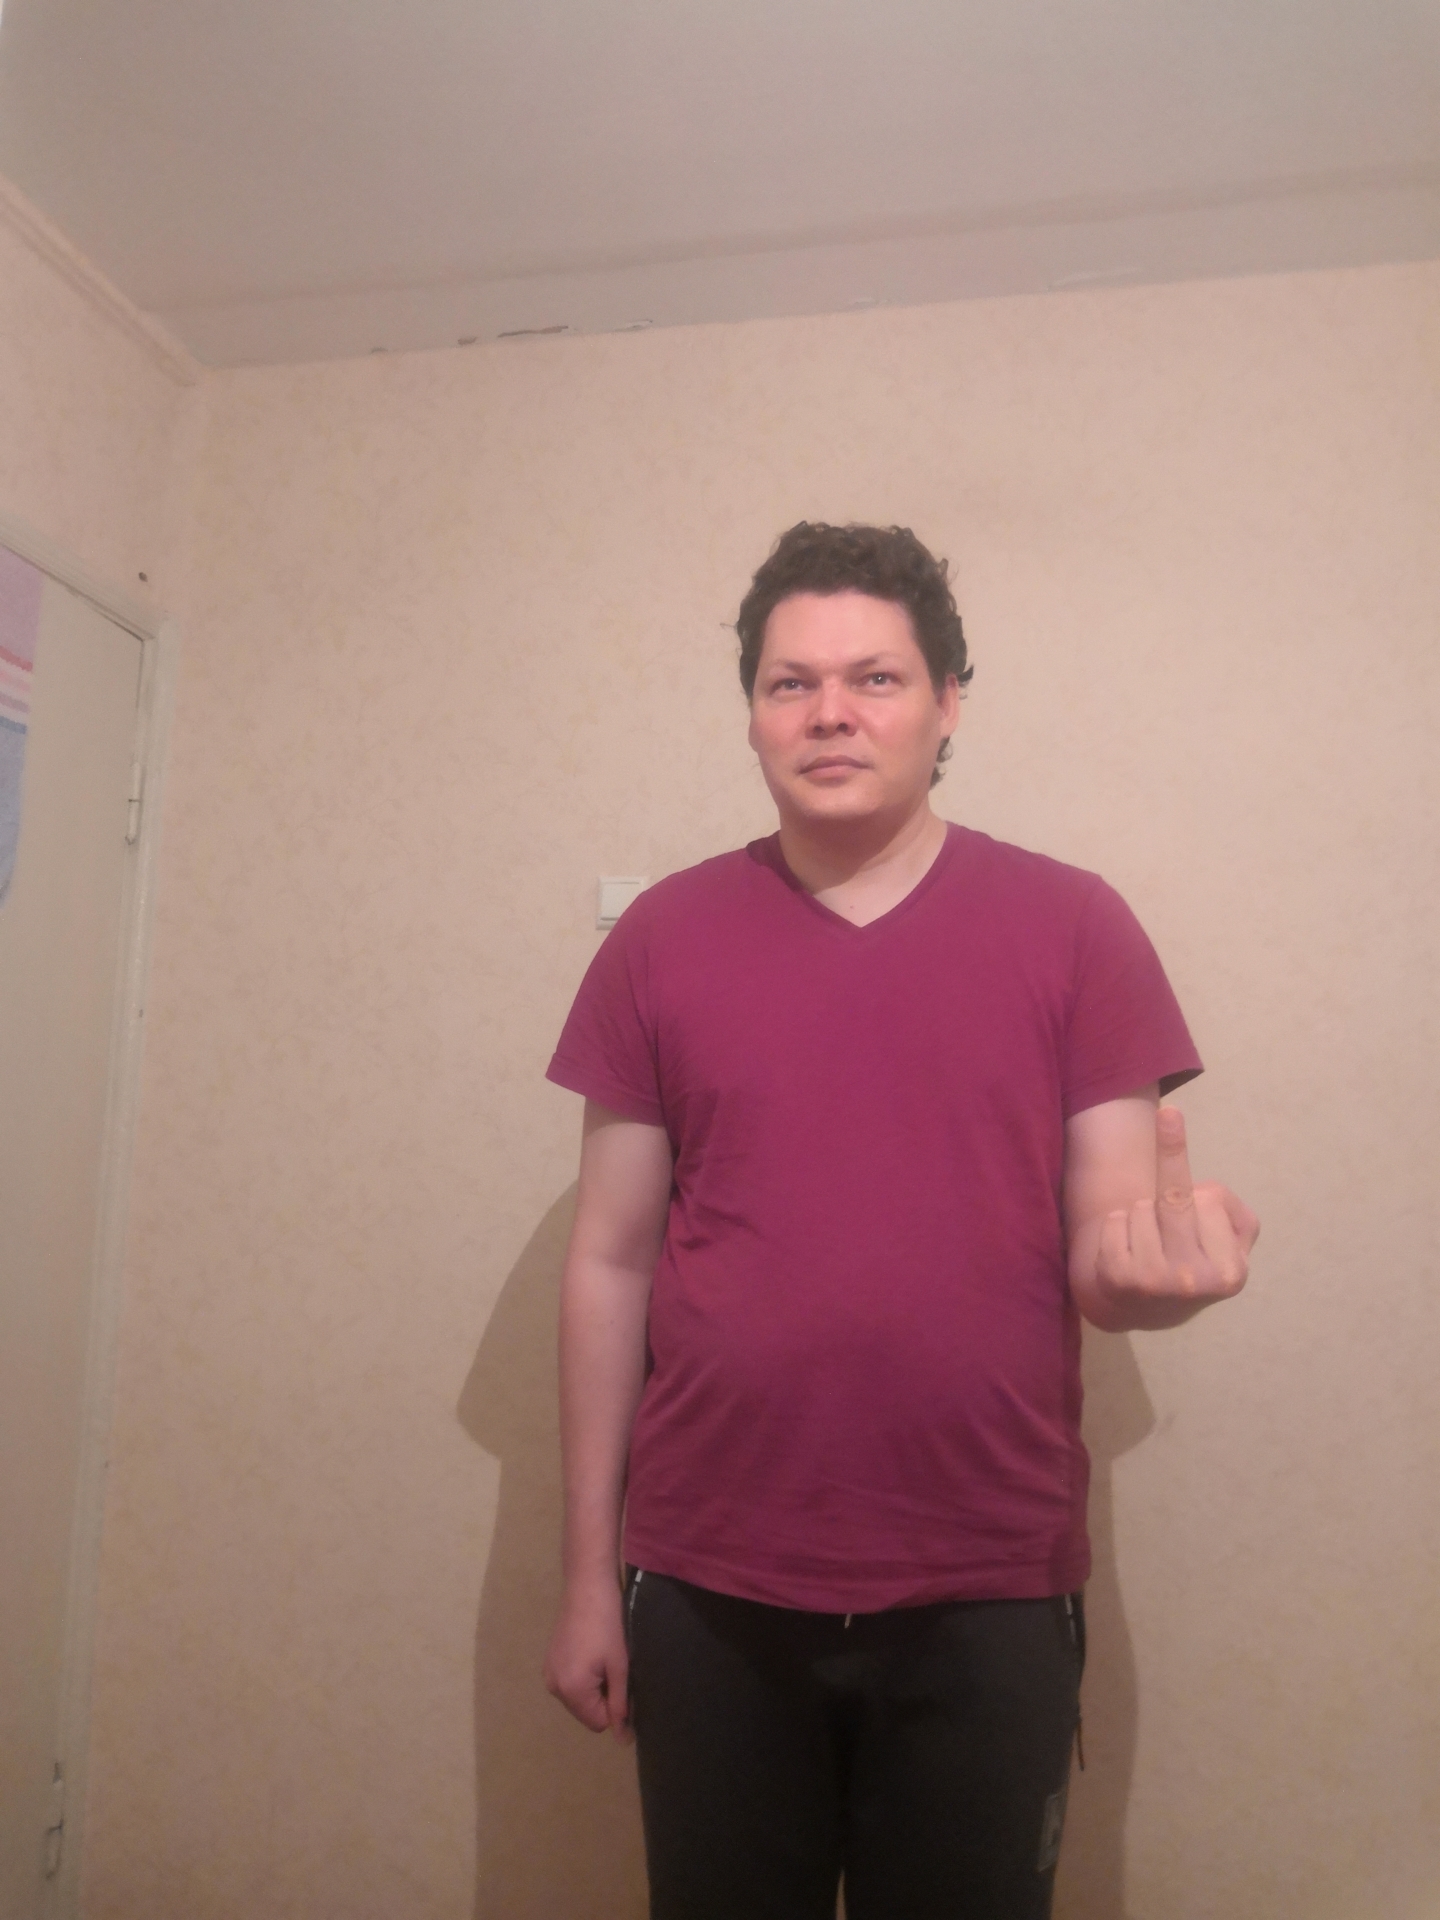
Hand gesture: middle_finger